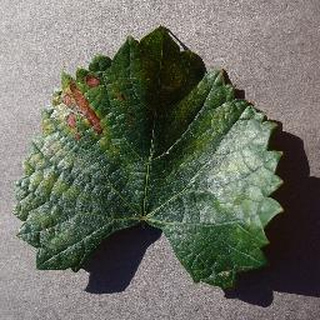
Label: grape_esca_black_measles